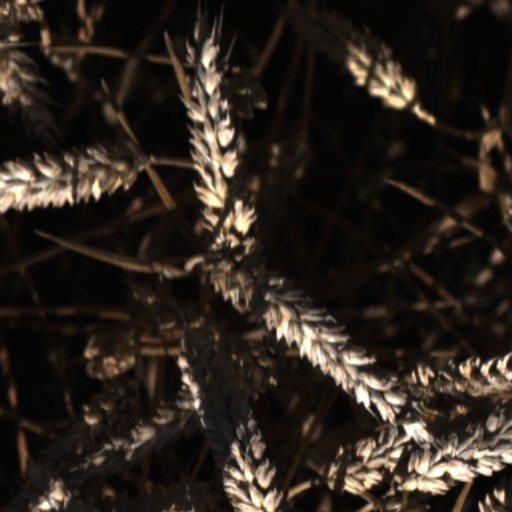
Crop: wheat